Roman Catholic Diocese of Ratnapura

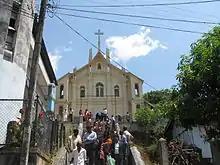
Peter Paul Catholic Cathedral.jpg

Roman Catholic Diocese of Ratnapura (Lat: "Dioecesis Ratnapurensis") is a diocese of the Latin Church of the Roman Catholic Church in Sri Lanka.